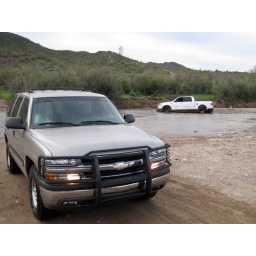
The truck stuck in the water (with no tires) was gone when we did the crossing after our hike.